Laibin North railway station

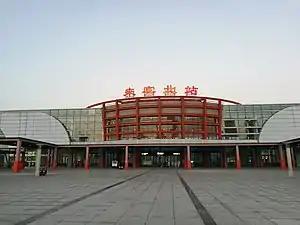
The station building in 2020

Laibin North railway station is a railway station in Xingbin District, Laibin, Guangxi, China. It is an intermediate stop on the Liuzhou–Nanning intercity railway. It opened on 20 July 2014. It is situated approximately away from the older Laibin railway station.